English ship Greyhound (1545)

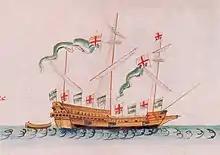
The "Greyound" depicted in the 1546 Anthony Roll

The English navy ship "Greyhound", first built in 1544 or 1545, probably at Deptford, was wrecked in April 1563 on a sand bar near Rye. The "Greyhound" was a "galleass", smaller than the greatest warships of the English fleet.